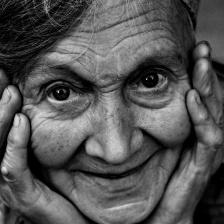
Label: faces